Japan national football team results and fixtures

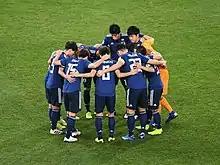
Japanese players before match with Iran at 2019 AFC Asian Cup

This article details the results and fixtures of the Japan national football team.